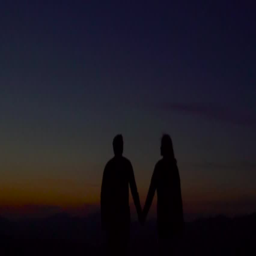
silhouette of couple on the background of mountains